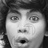
Emotion: surprise